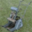
Label: lawn_mower